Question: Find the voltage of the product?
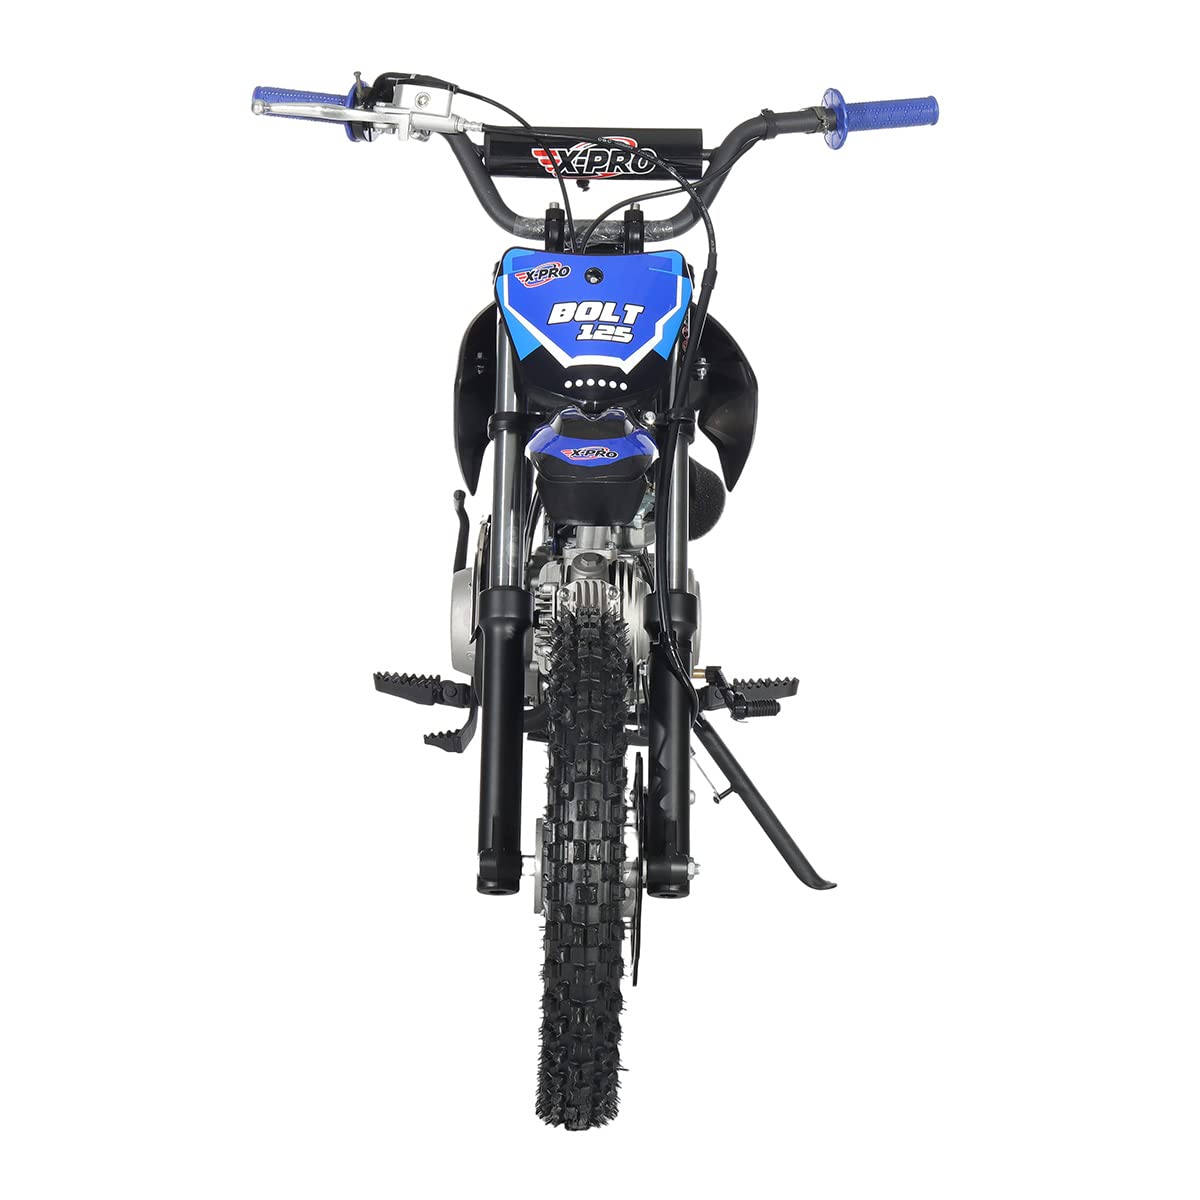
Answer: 125.0 volt